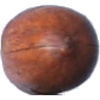
Label: nut_pecan